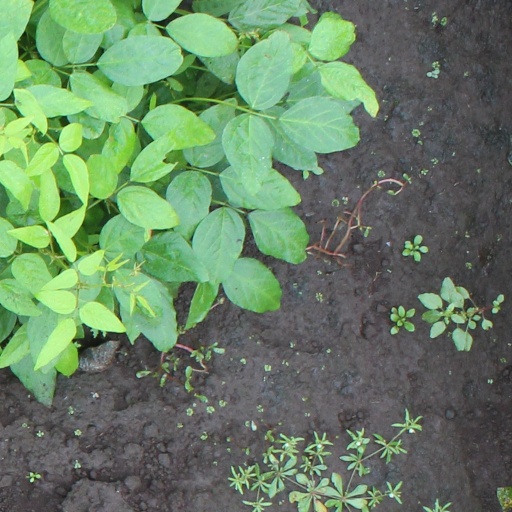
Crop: soybean